Mszczonów

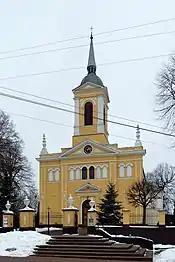
Saint John the Baptist church

The oldest known mention of Mszczonów comes from a document of Duke Konrad I of Masovia from 1245, when it was part of fragmented Piast-ruled Poland. Mszczonów was granted town rights in 1377 or earlier. It was a royal town of Poland, administratively located in the Rawa Voivodeship in the Greater Poland Province. One of two main routes connecting Warsaw and Dresden ran through the town in the 18th century and Kings Augustus II the Strong and Augustus III of Poland often traveled that route.